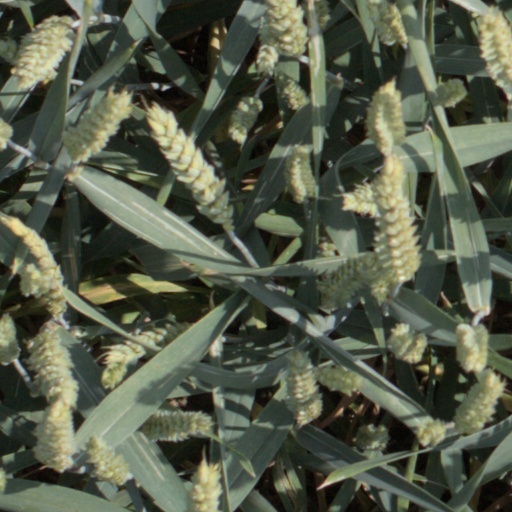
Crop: wheat